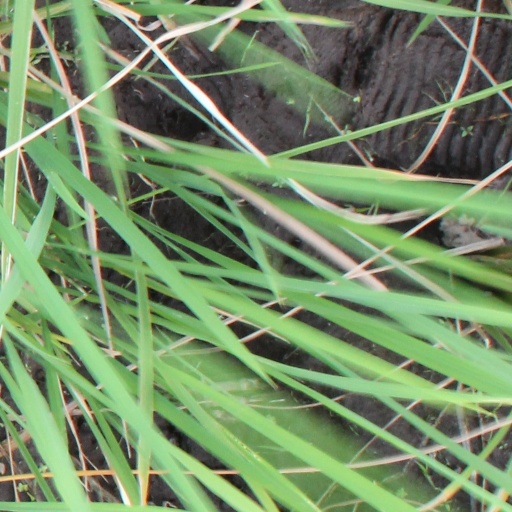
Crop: rice